Women in the British Virgin Islands

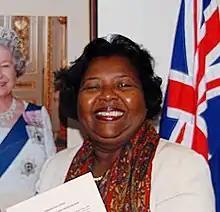
Dancia Penn, a female politician shown here when she was sworn in as Deputy Premier of the British Virgin Islands in 2007.

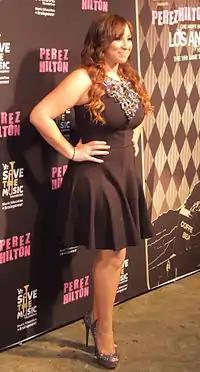
Melanie Amaro, a female vocalist from the British Virgin Islands, and winner of the first season of X-Factor, posing for press cameras in 2012.

Women in the British Virgin Islands are women who were born in, who live in, and are from the British Virgin Islands, a British overseas territory located in the Caribbean. According to "Countries and Their Culture", women of the British Virgin Islands are characteristically with "strong independent and entrepreneurial spirit".